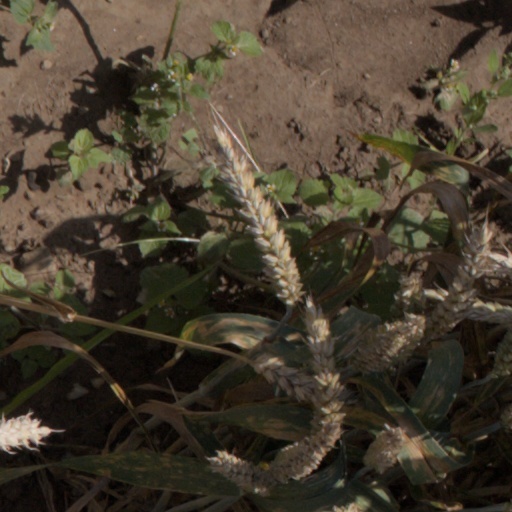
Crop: wheat